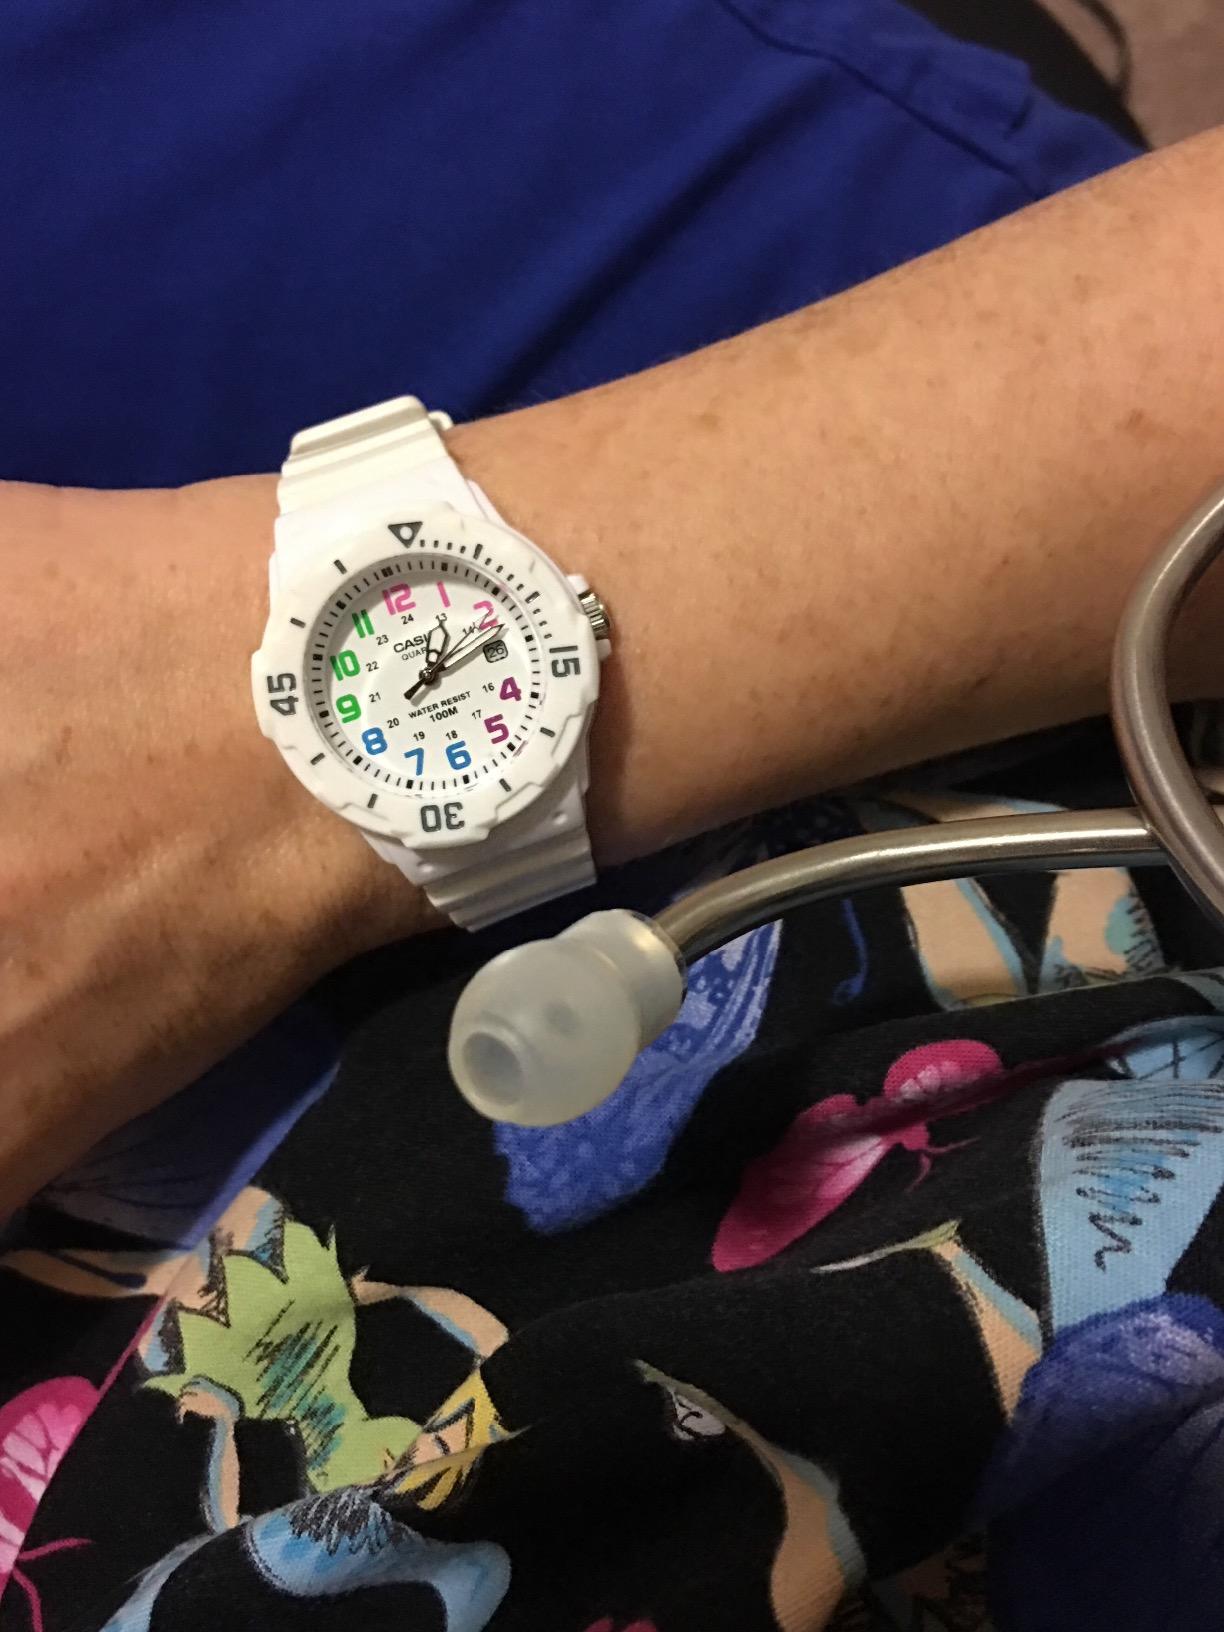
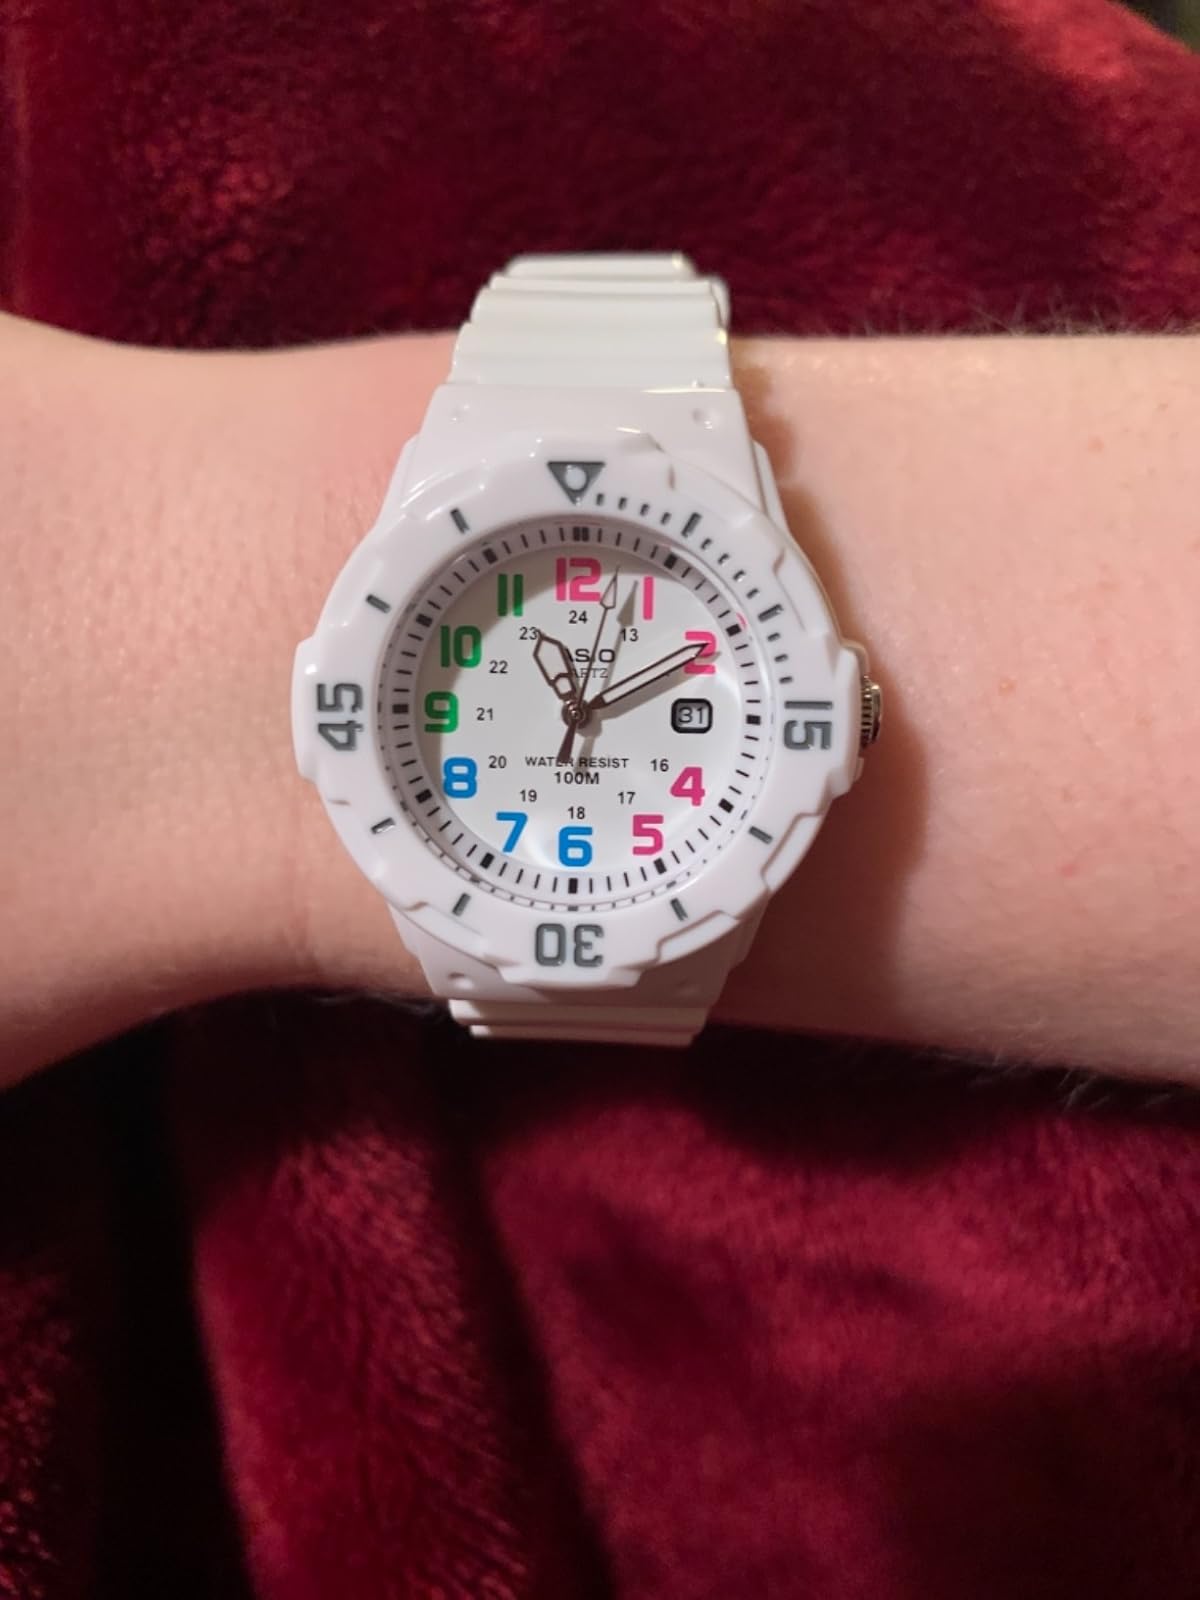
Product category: accessories_watch
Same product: yes